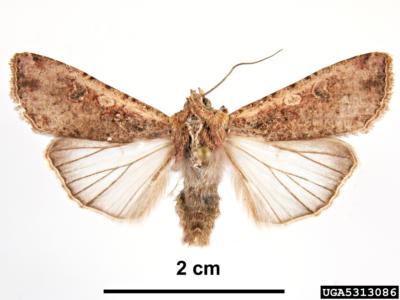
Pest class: cutworms